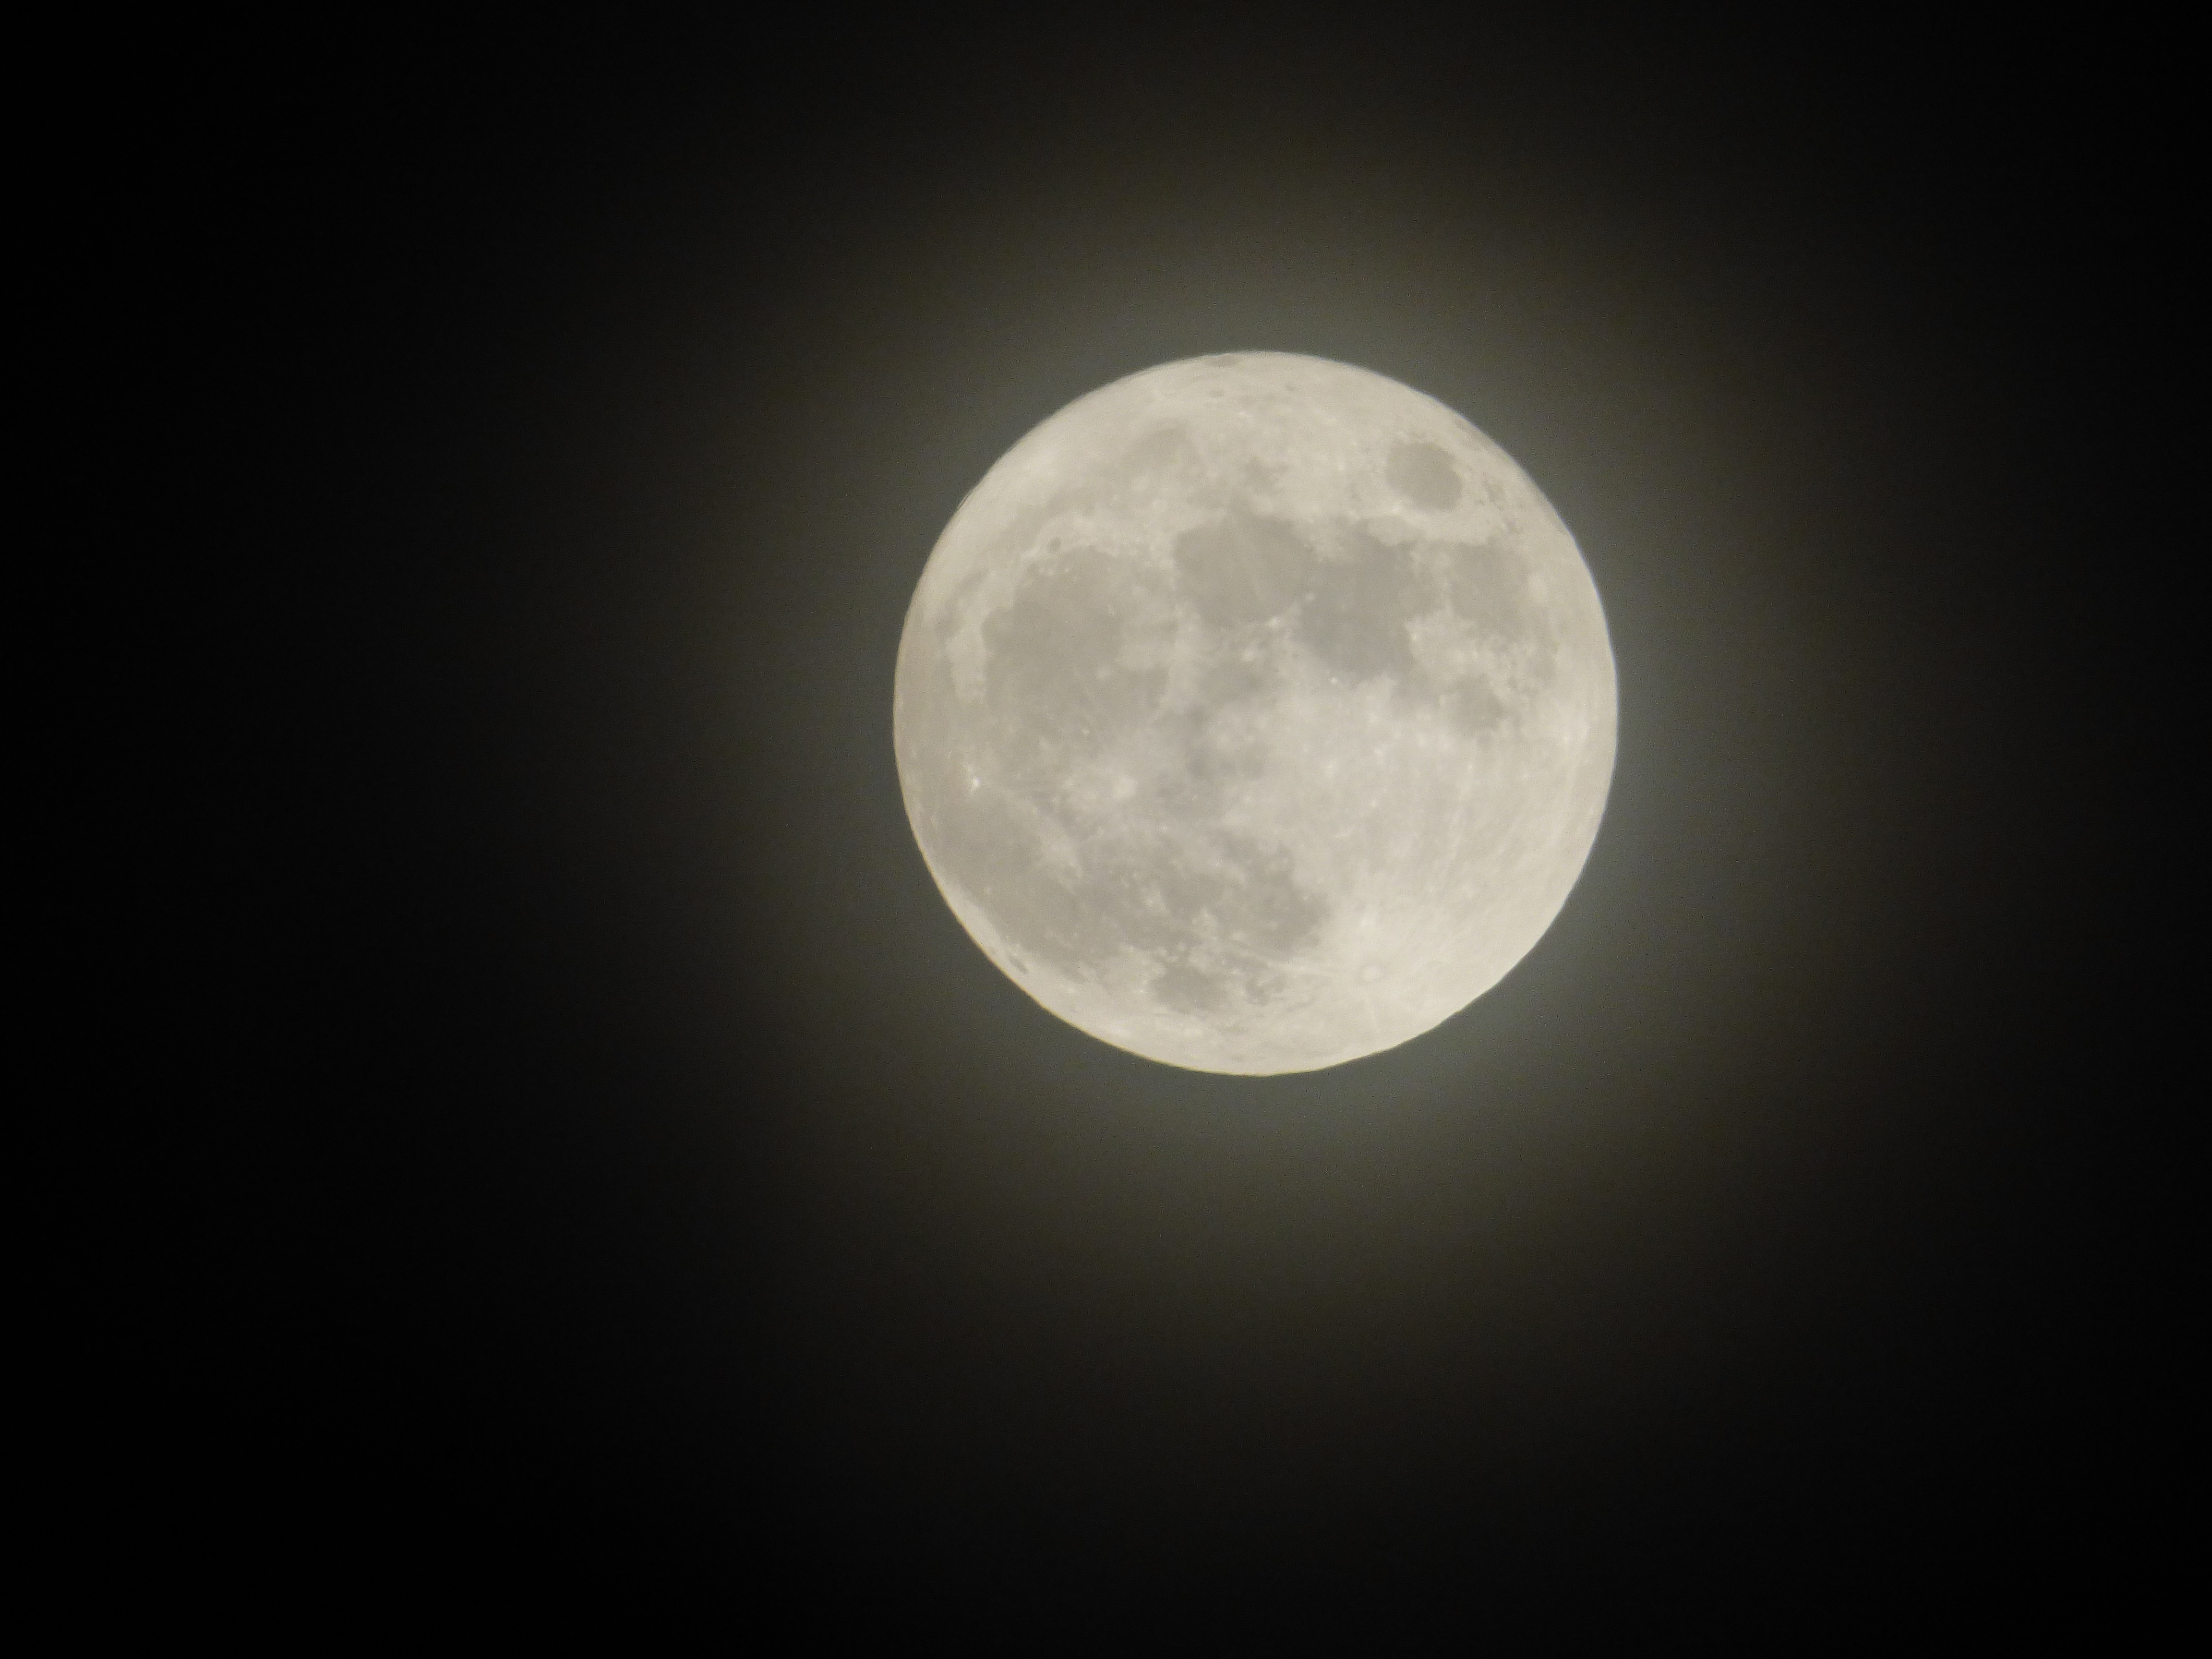
light, night, atmosphere, space, crater, closeup, moon, full moon, moonlight, circle, full, astronomy, universe, bright, astronomical object, celestial event